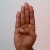
The image shows a hand gesture representing the letter 'B' in Indian Sign Language.